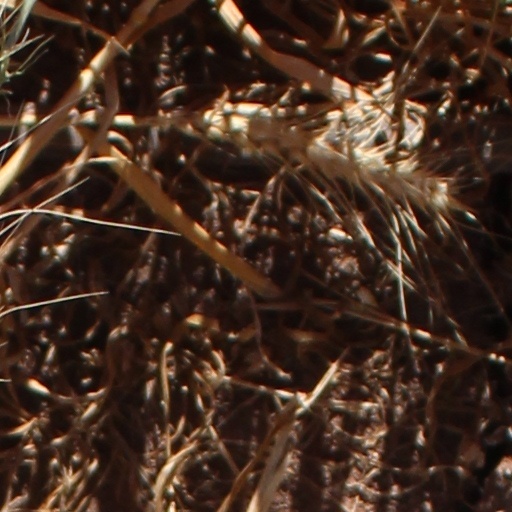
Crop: wheat